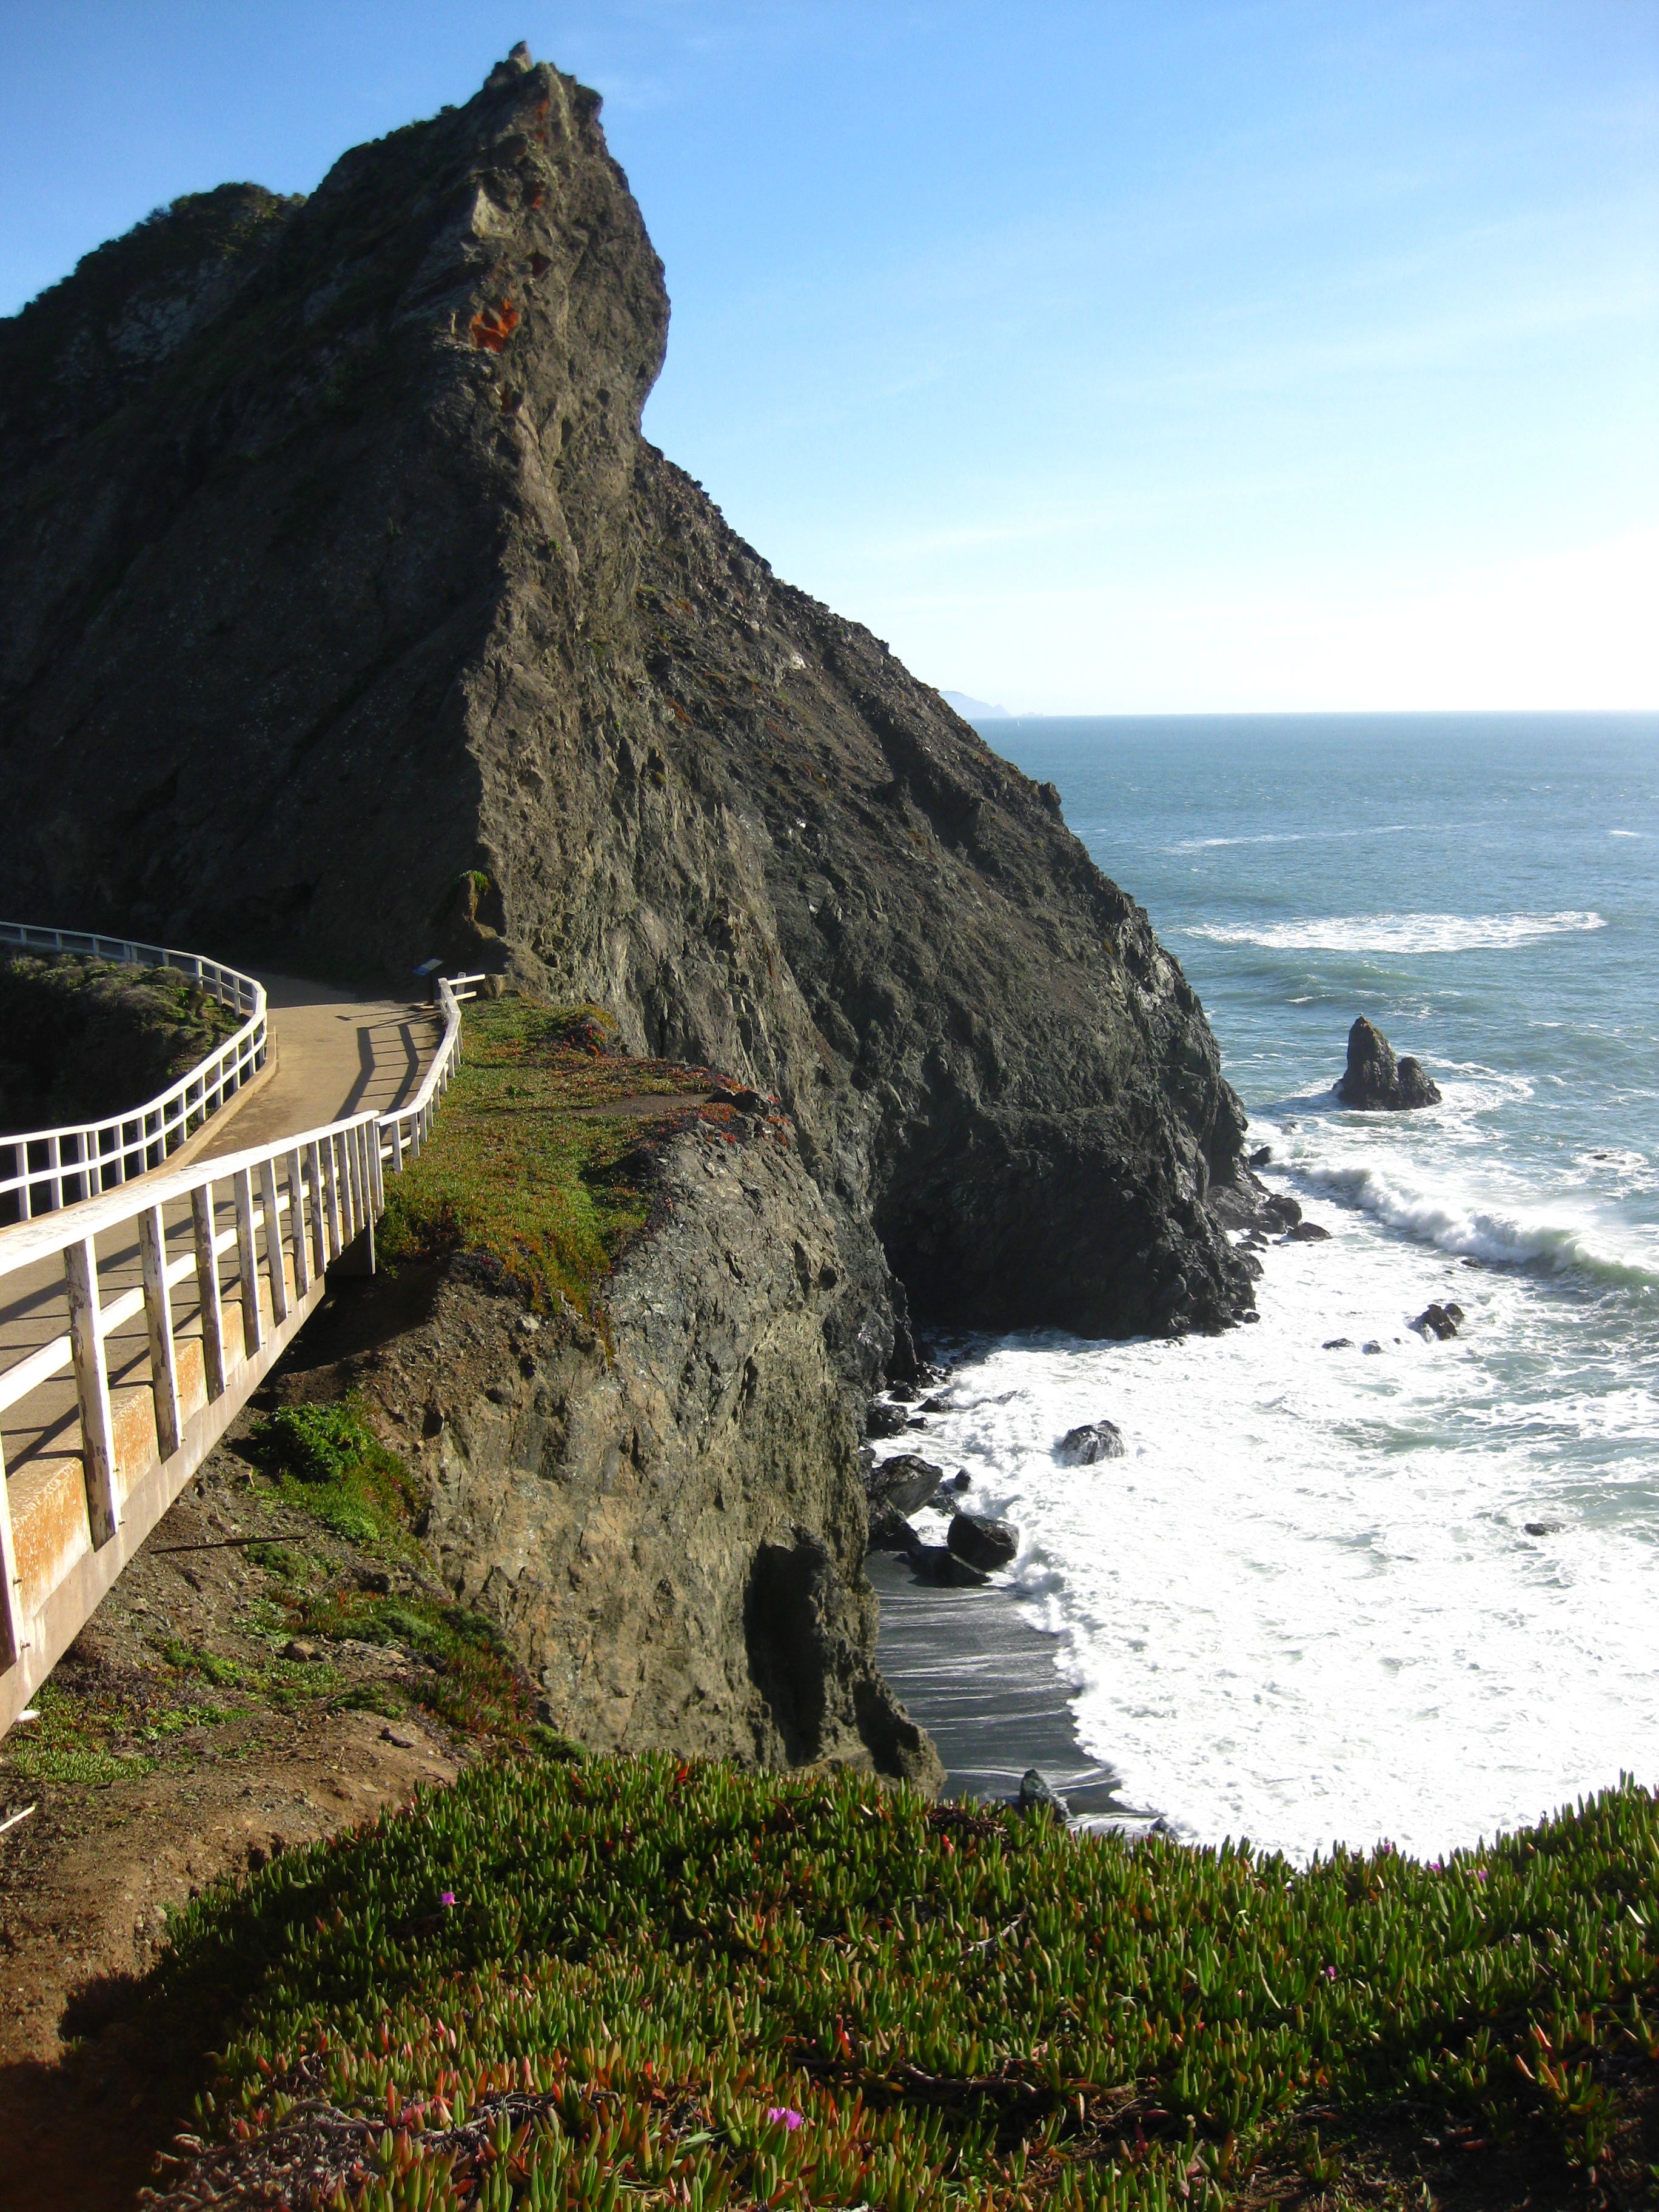
beach, sea, coast, water, rock, ocean, mountain, shore, vacation, san francisco, cliff, cove, tower, bay, terrain, california, pacific, cape, landform